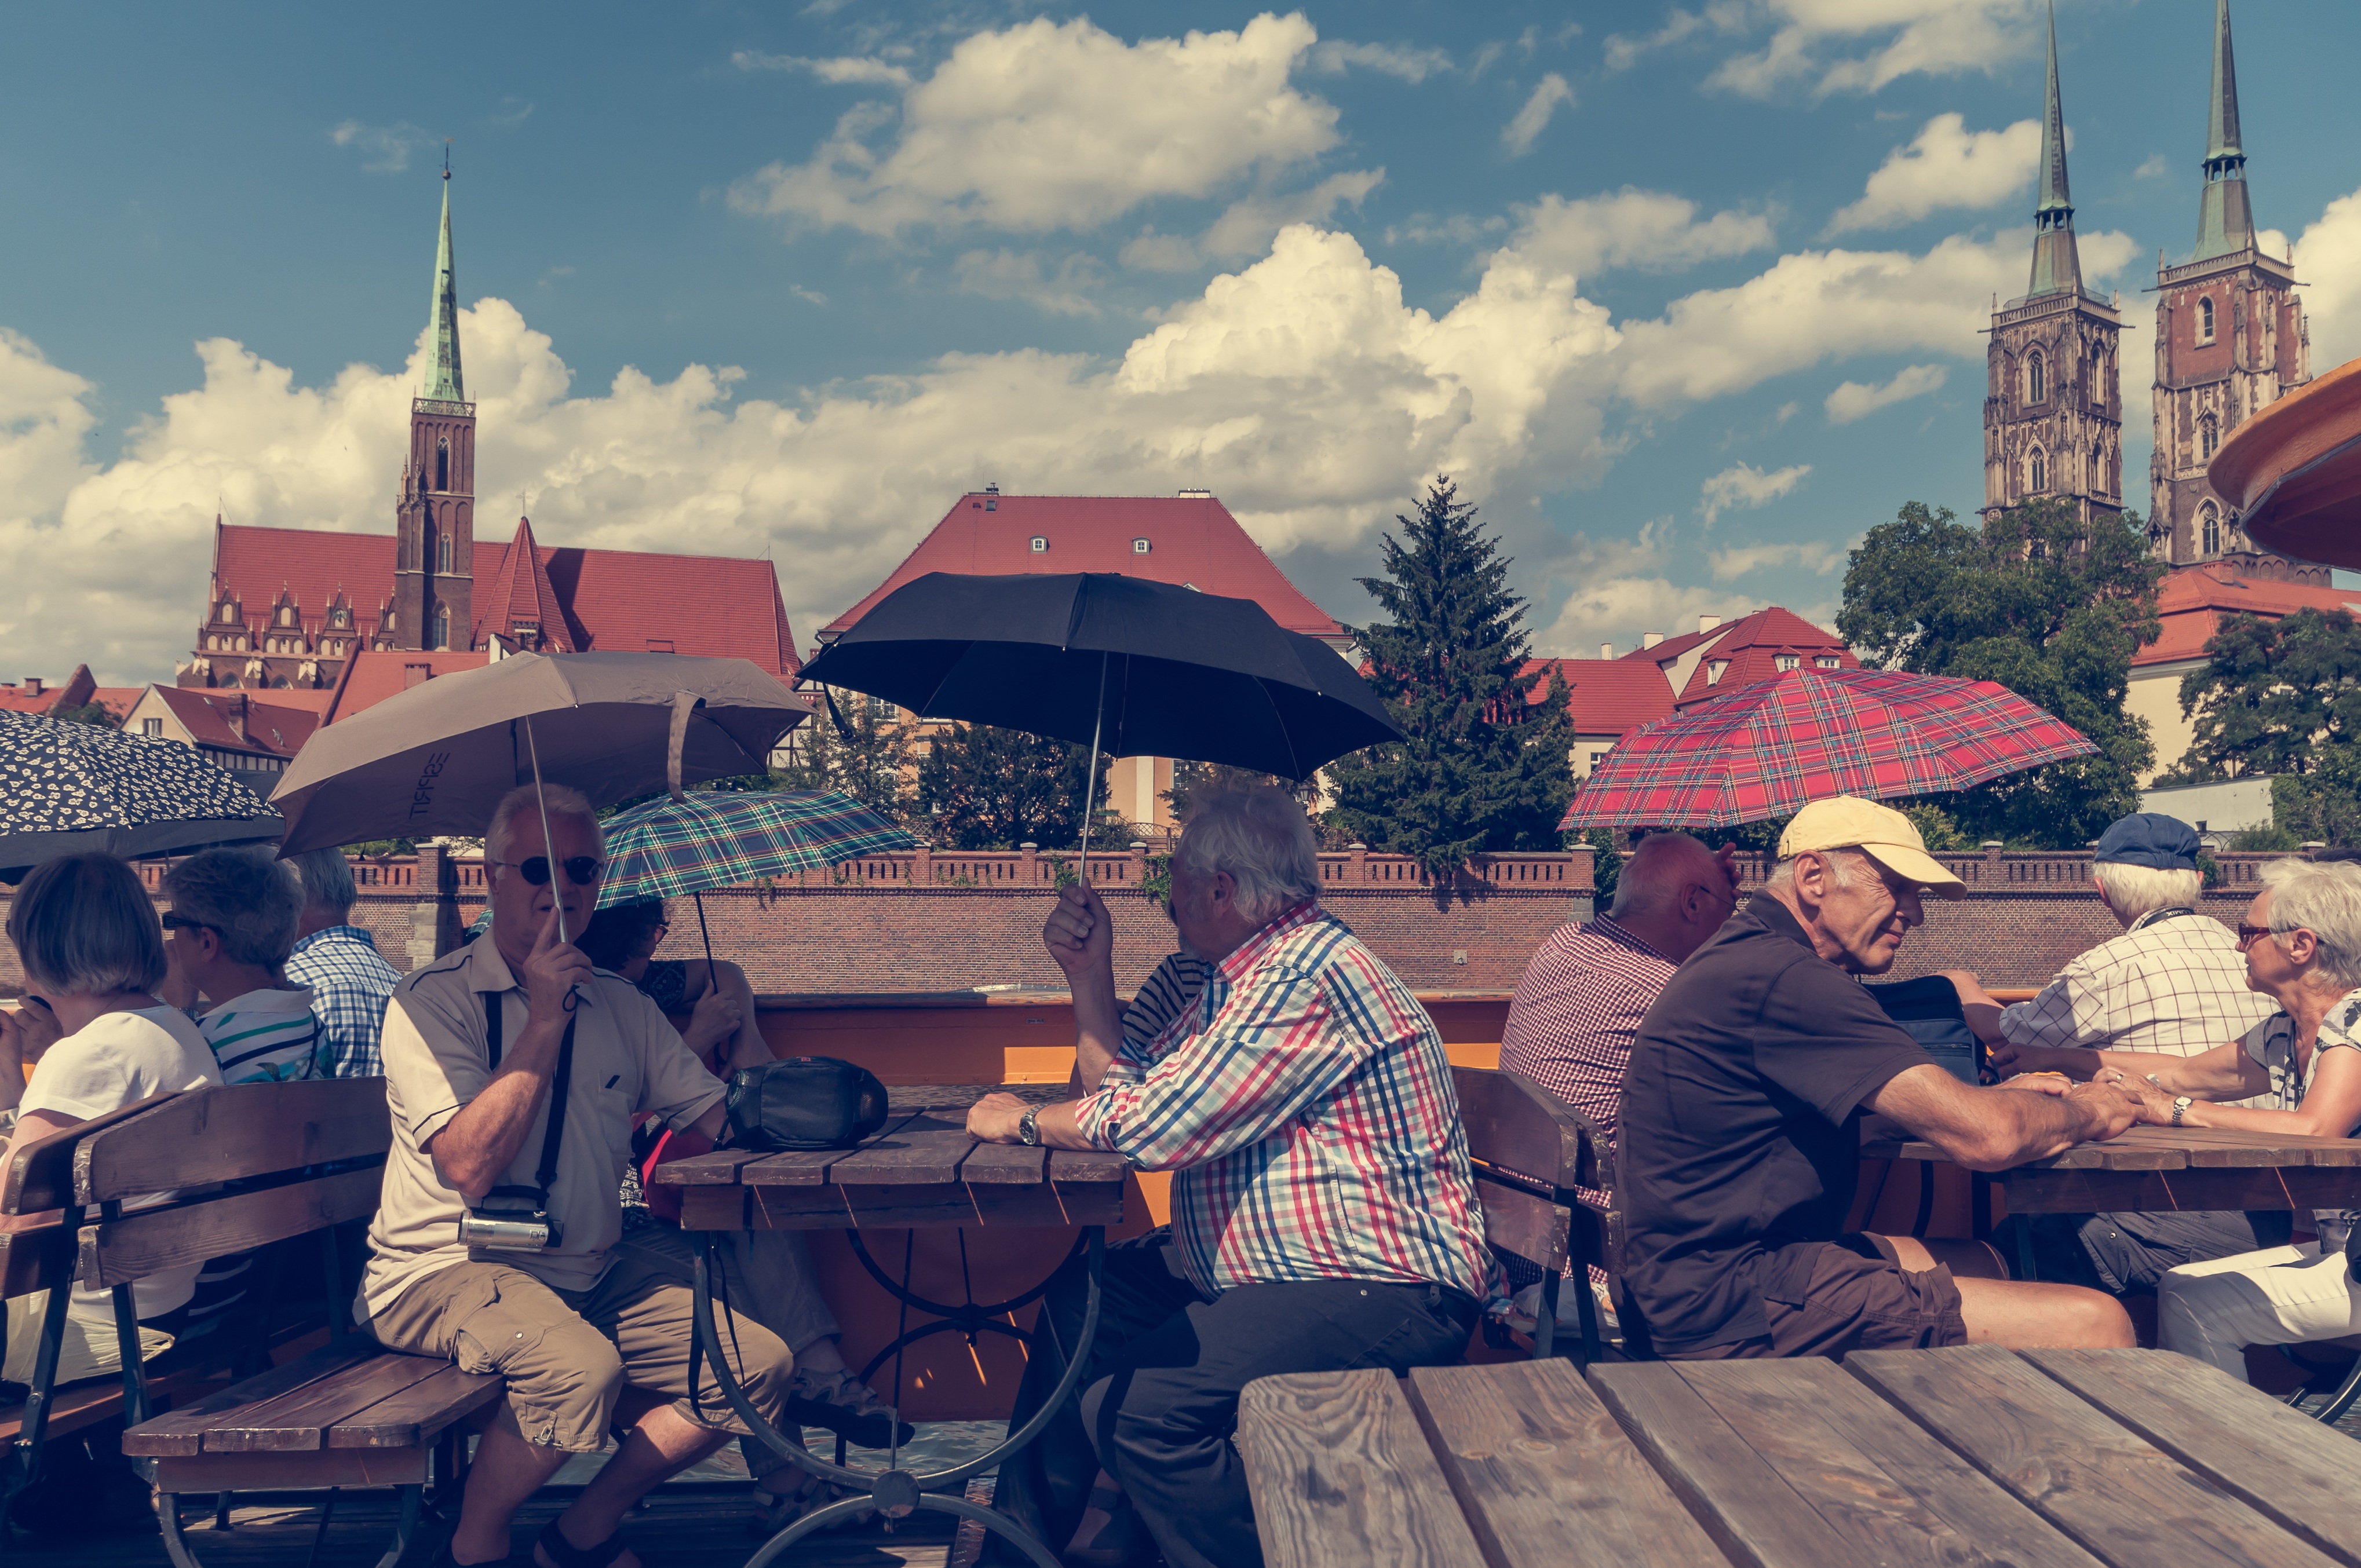
sky, woman, town, city, river, ship, crowd, summer, travel, male, spring, umbrella, autumn, tourism, cruise, tour, temple, tourists, umbrellas, poland, germany, the sun, visit, pensioner, old age, wroc aw, pensioners, lower silesia, rafting, measles, human settlement, ostrow tumski